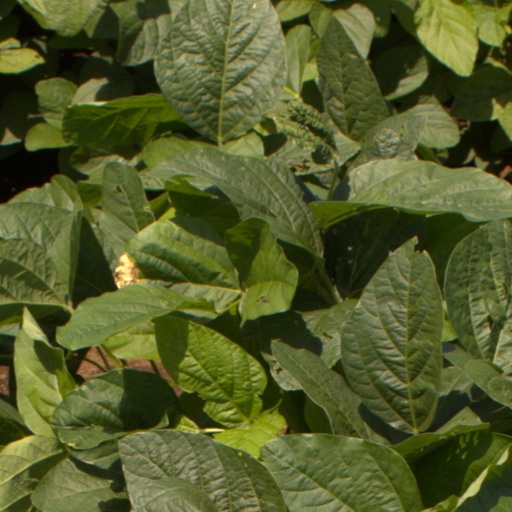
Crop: soybean